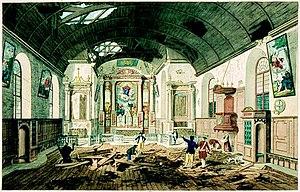
Vue de l'intérieur de l'église des Récollets «
L'église et monastère des Récollets (Québec) est un ancien ensemble de bâtiments religieux et de jardins adjacents à la Place d'Armes (Québec). La construction des bâtiments a débuté en 1671 et s'est poursuivi jusqu'en 1692.